Bohemian Club

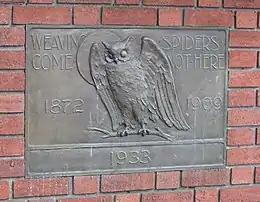
Metal bas relief owl and inscription on the brick wall at 624 Taylor Street, San Francisco

The Bohemian Club is a private club with two locations: a city clubhouse in the Nob Hill district of San Francisco, California, and the Bohemian Grove, a retreat north of the city in Sonoma County. Founded in 1872 from a regular meeting of journalists, artists, and musicians, it soon began to accept businessmen and entrepreneurs as permanent members, as well as offering temporary membership to university presidents (notably Berkeley and Stanford) and military commanders who were serving in the San Francisco Bay Area. Today, the club has a membership of many local and global leaders, ranging from artists and musicians to businessmen. Membership is restricted to men only.